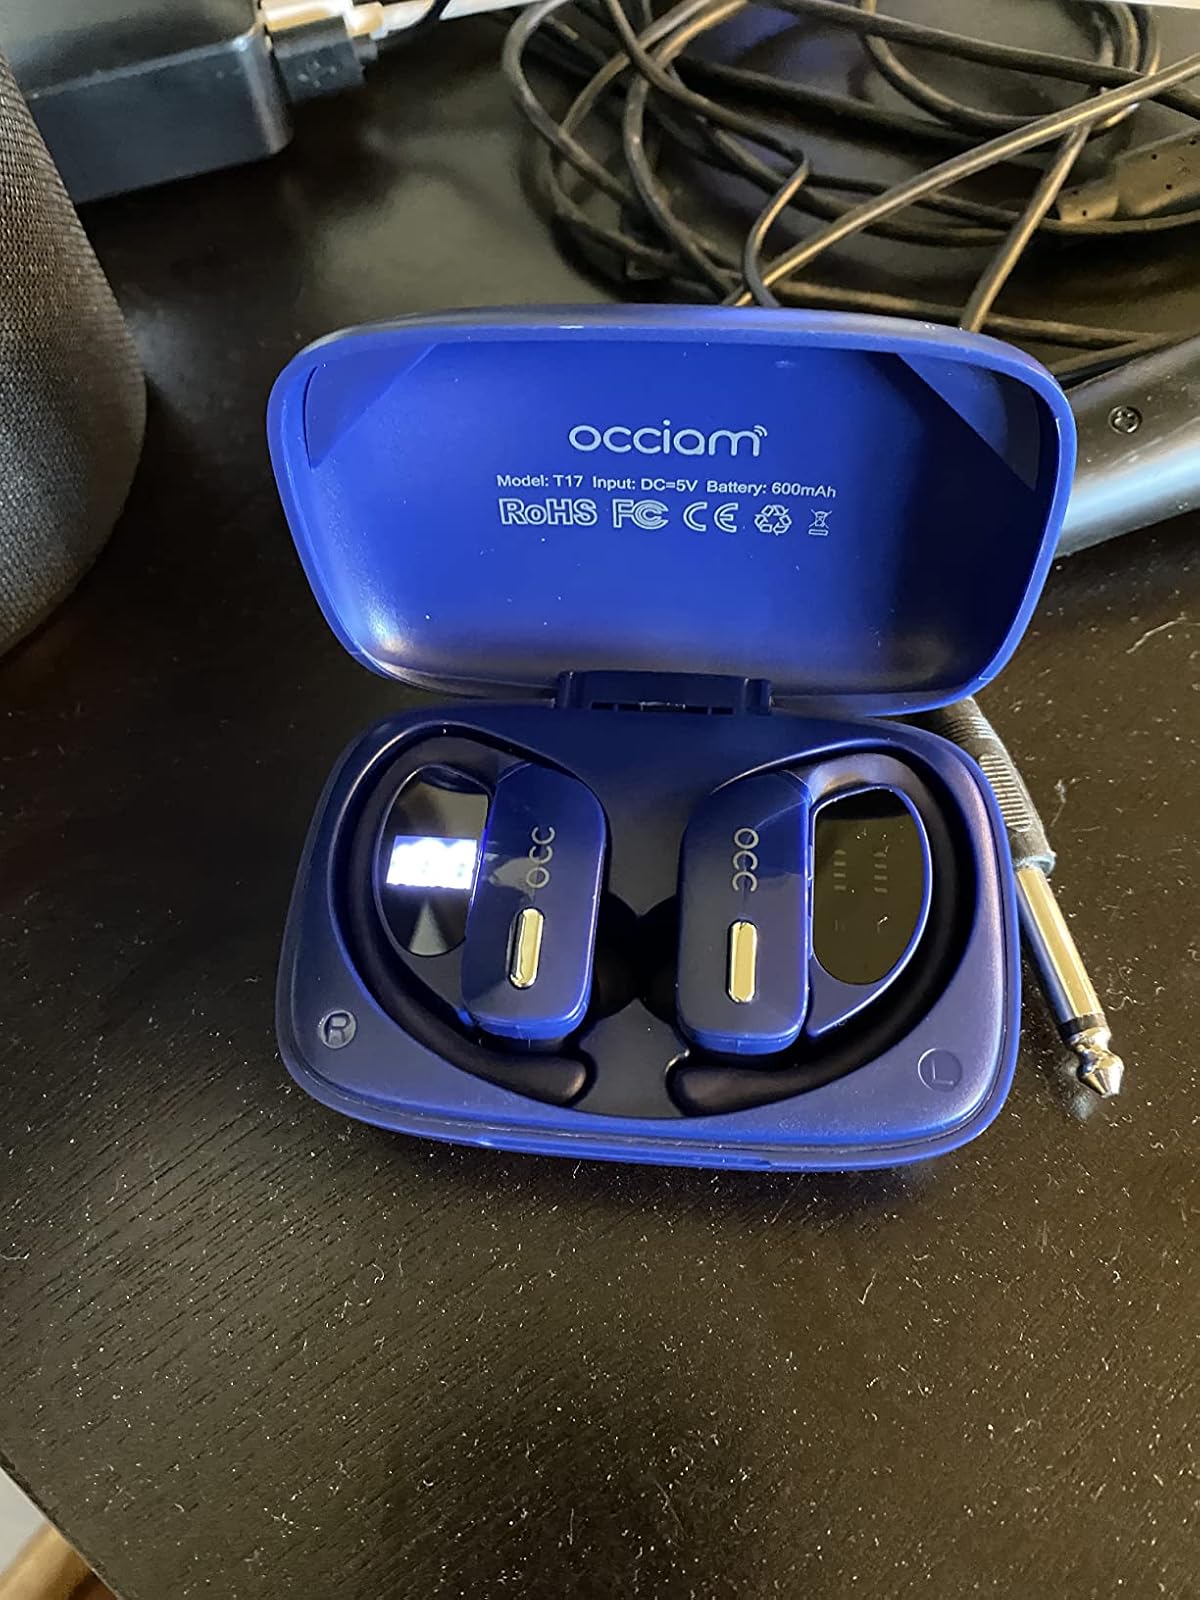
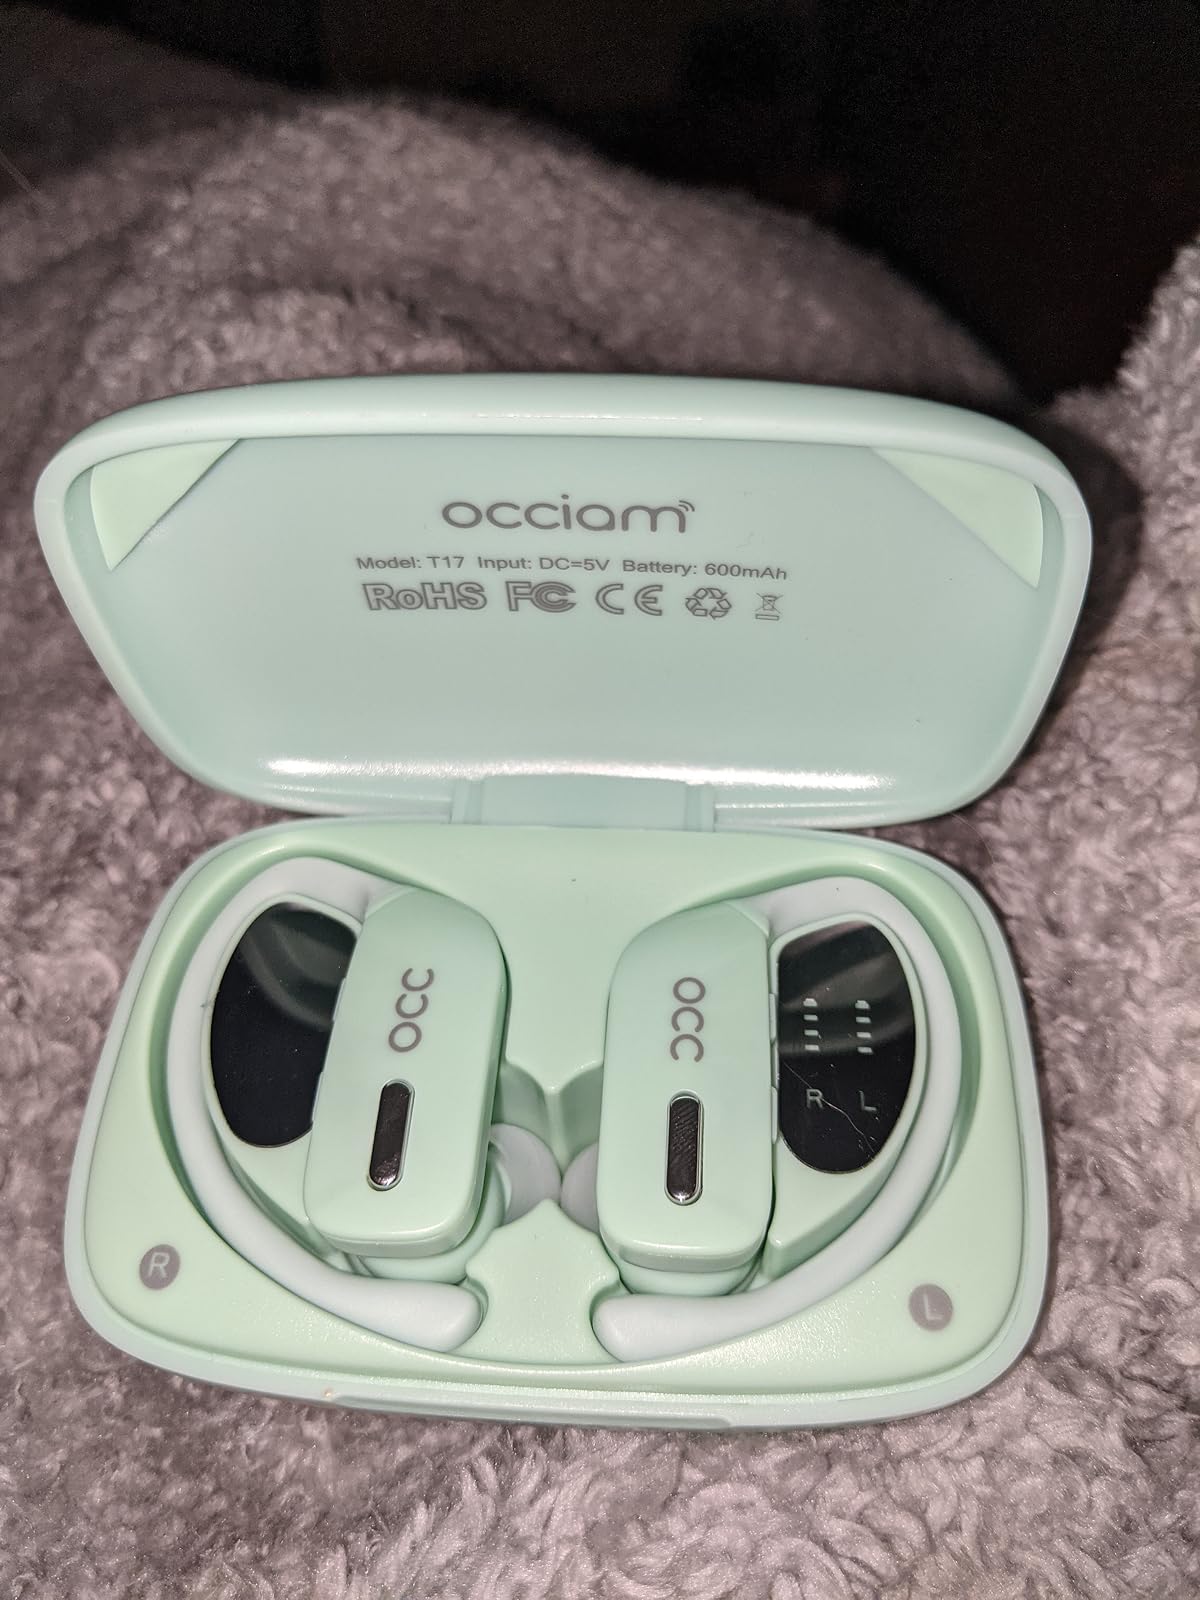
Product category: earbuds
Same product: no